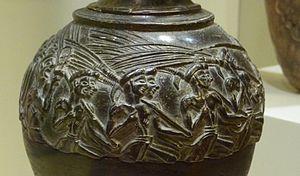
Vase des moissonneurs. Musée archéologique d'Héraklion.
Le disque de Phaistos ou disque de Phaestos est un disque d'argile cuite découvert en 1908 par l'archéologue italien Luigi Pernier sur le site archéologique du palais minoen de Phaistos, en Crète. Il pourrait dater du milieu ou de la fin de l'âge du bronze minoen. Son diamètre est d'environ seize centimètres et il est couvert, sur ses deux faces, de hiéroglyphes imprimés à l'aide de poinçons. En tout, ce sont 241 signes, dont 45 différents, qui recouvrent le disque, en formant une spirale partant de l'extérieur vers le centre de l'objet. Son usage, sa signification et même son lieu de fabrication font l'objet d'âpres discussions. À ce jour, aucun autre objet similaire n'a été retrouvé.